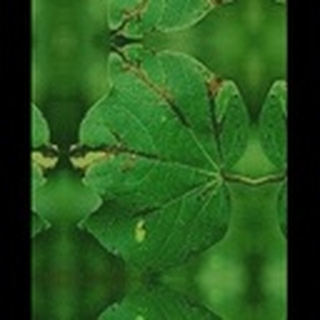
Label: cotton_bacterial_blight